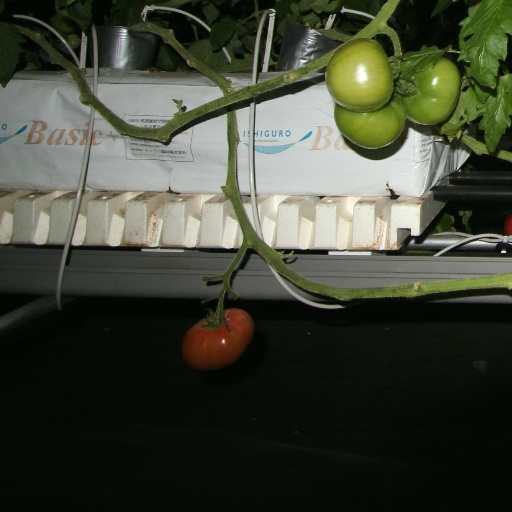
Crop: tomato